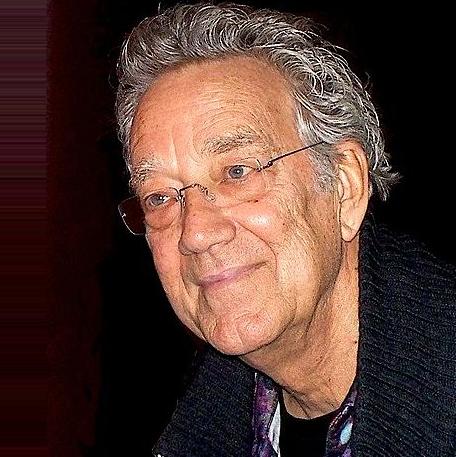
Age: 67